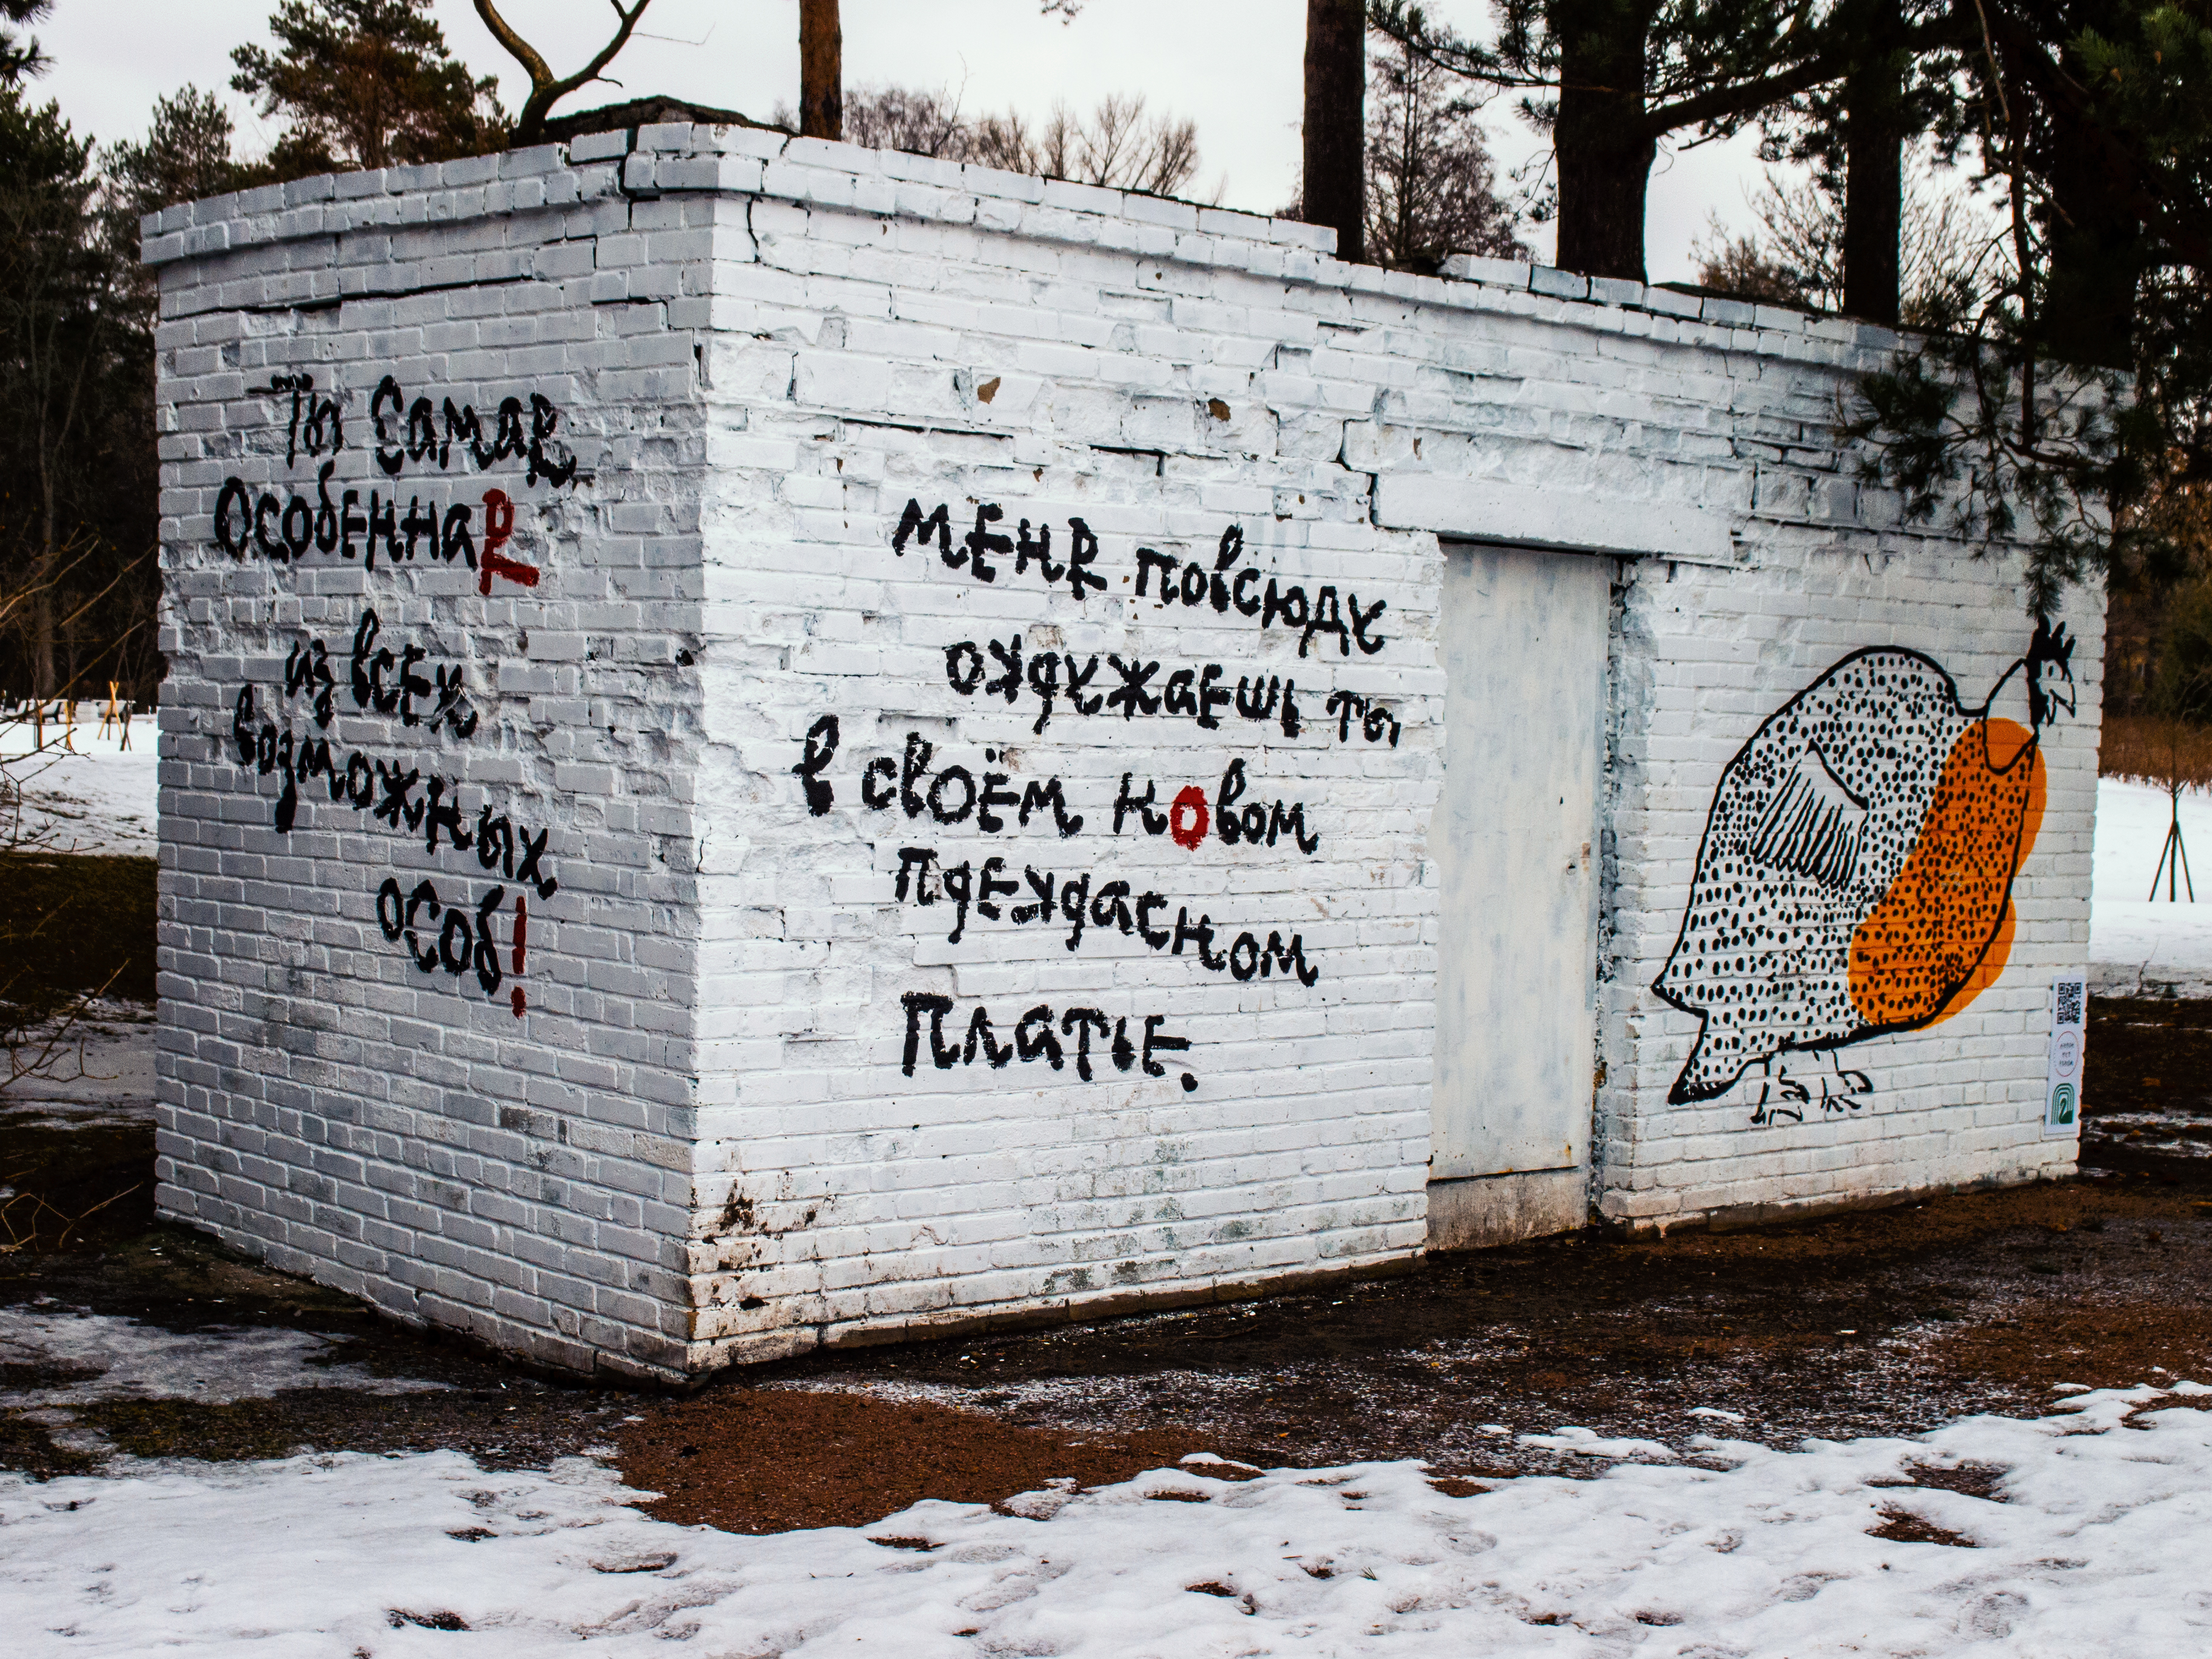
images, snow, handwriting, tree, font, landscape, rural area, building, grass, signage, wood, art, monochrome photography, monochrome, headstone, plant, winter, door, history, sign, rock, freezing, concrete, street, trunk, visual arts